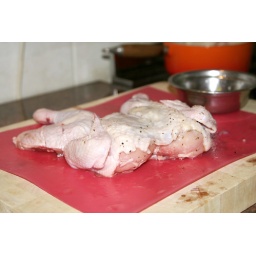
roast chicken step 6: all seasoned (you can see the seasoning underneath the skin) and ready for the oven